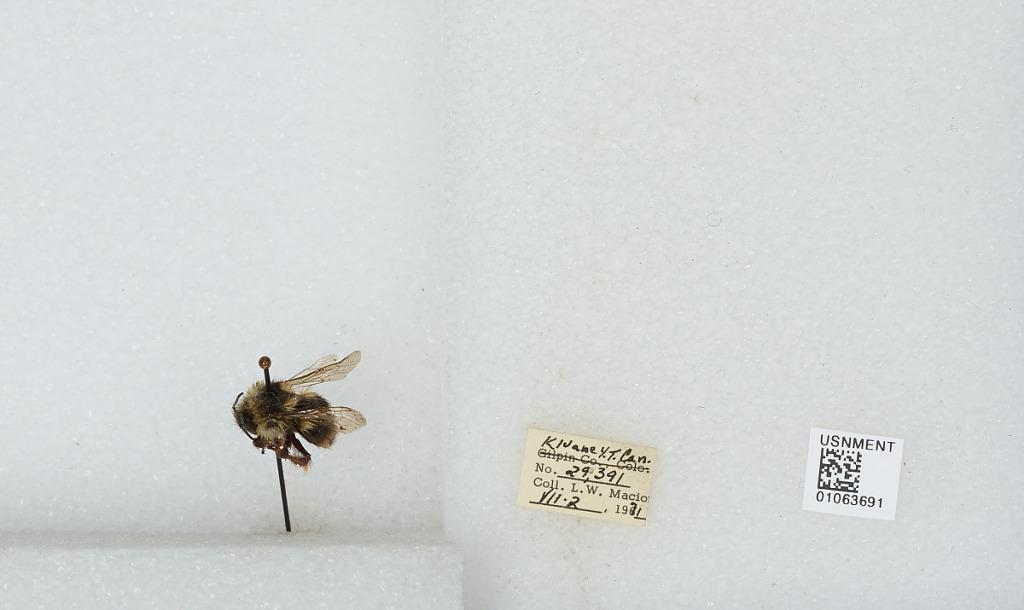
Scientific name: Bombus bifarius nearcticus
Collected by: L. Macior
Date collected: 1971-7-2
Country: Canada
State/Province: Yukon Territory
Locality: Kluane
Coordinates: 60.75, -139.5